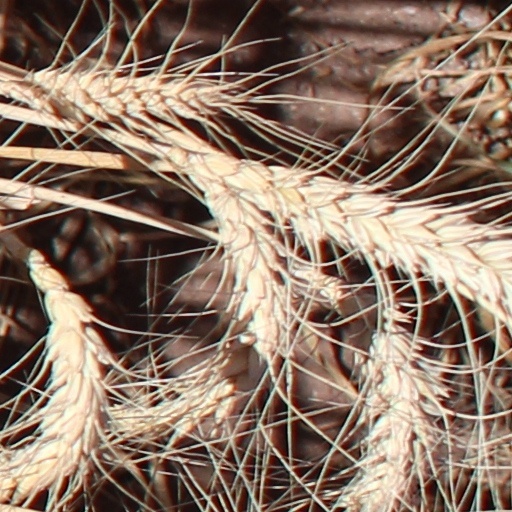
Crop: wheat